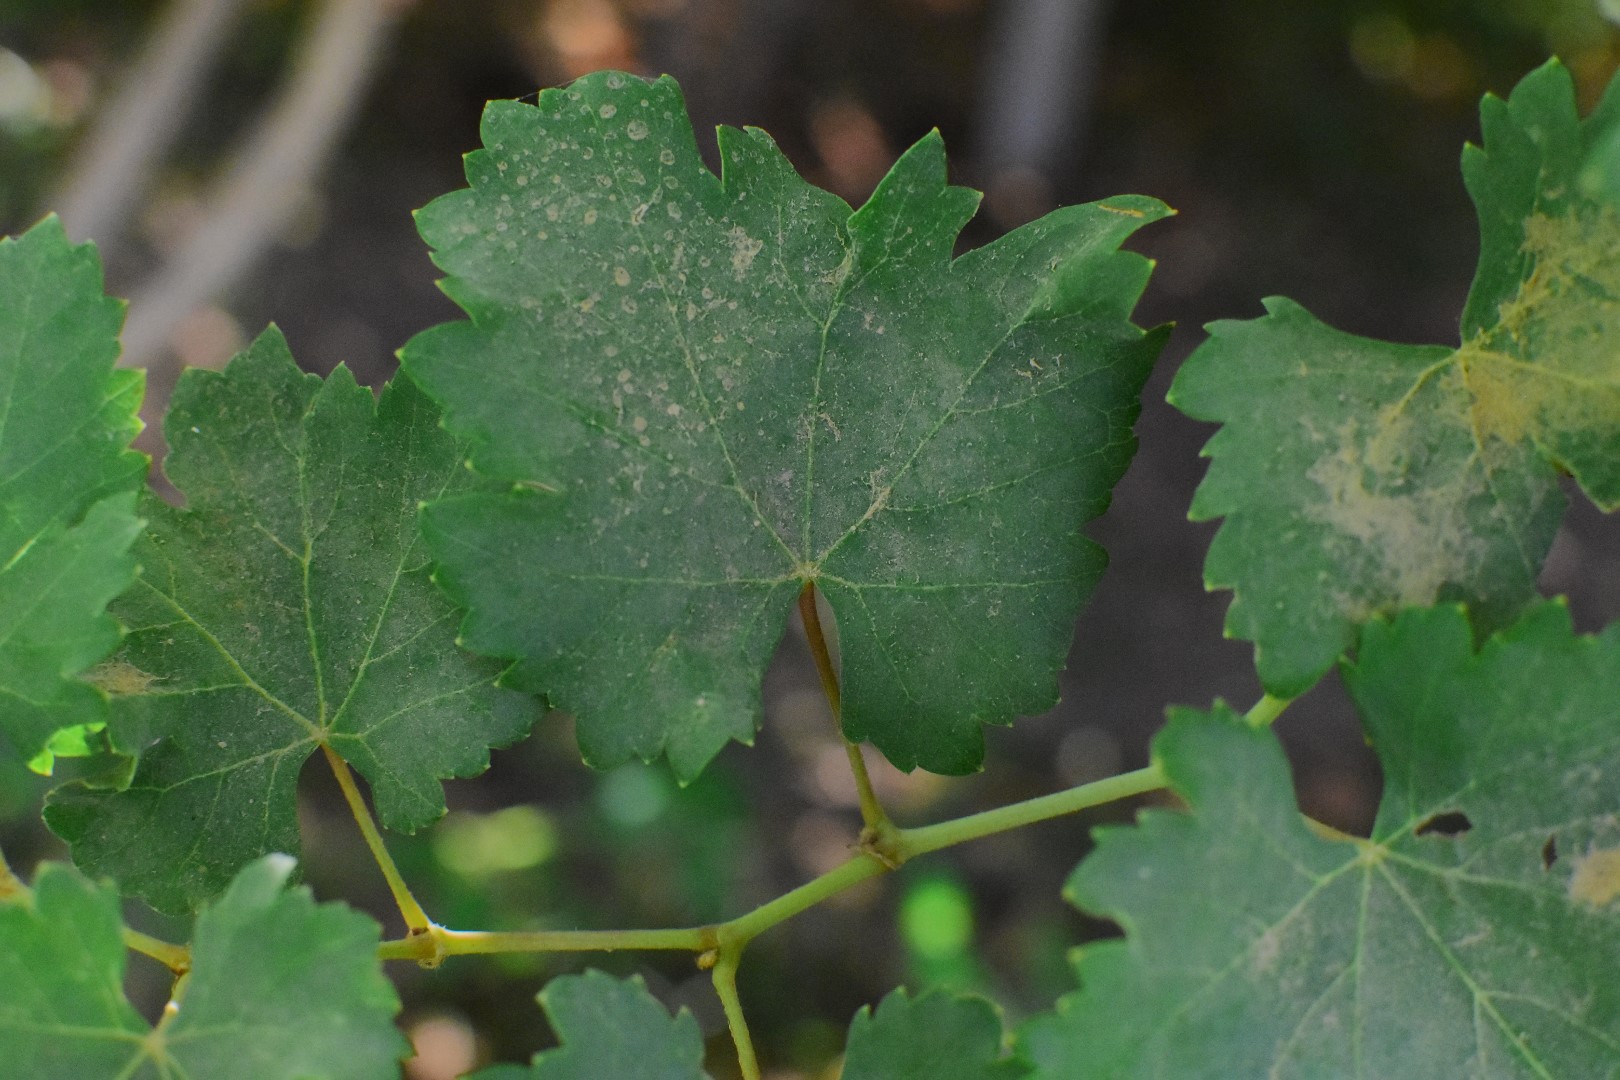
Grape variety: Deas Al-Annz